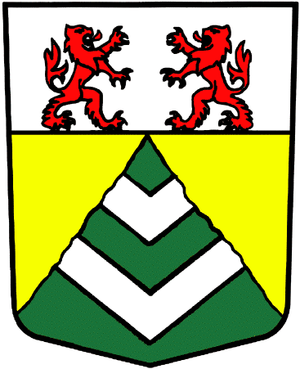
Zeneggen est une commune suisse du canton du Valais, située dans le district de Viège.